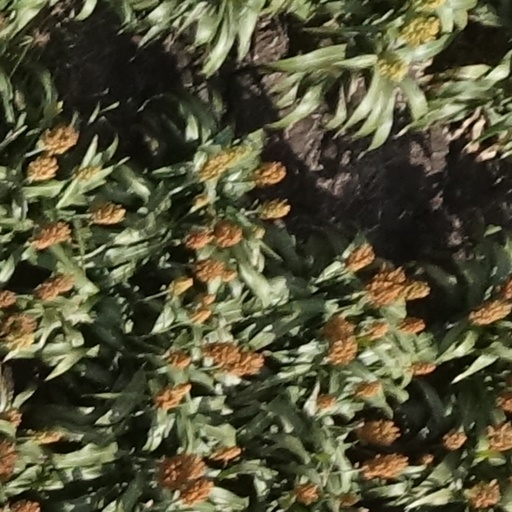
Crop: sorghum